KIXR

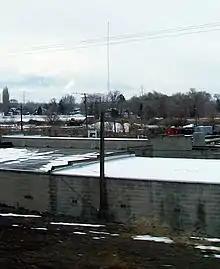
Prior to collapse, KIXR's radio tower was located near Interstate 15 in Orem, Utah

KIXR (1400 AM, "Kix Radio 1400 AM") is a radio station licensed to Provo, Utah. The station originates from a studio located in Orem, Utah. The station airs a talk radio format.